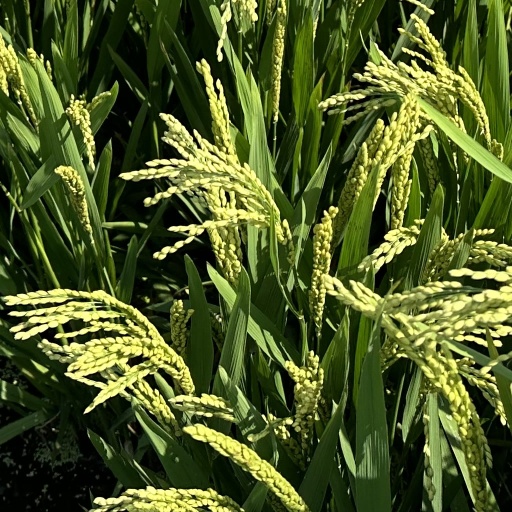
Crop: rice